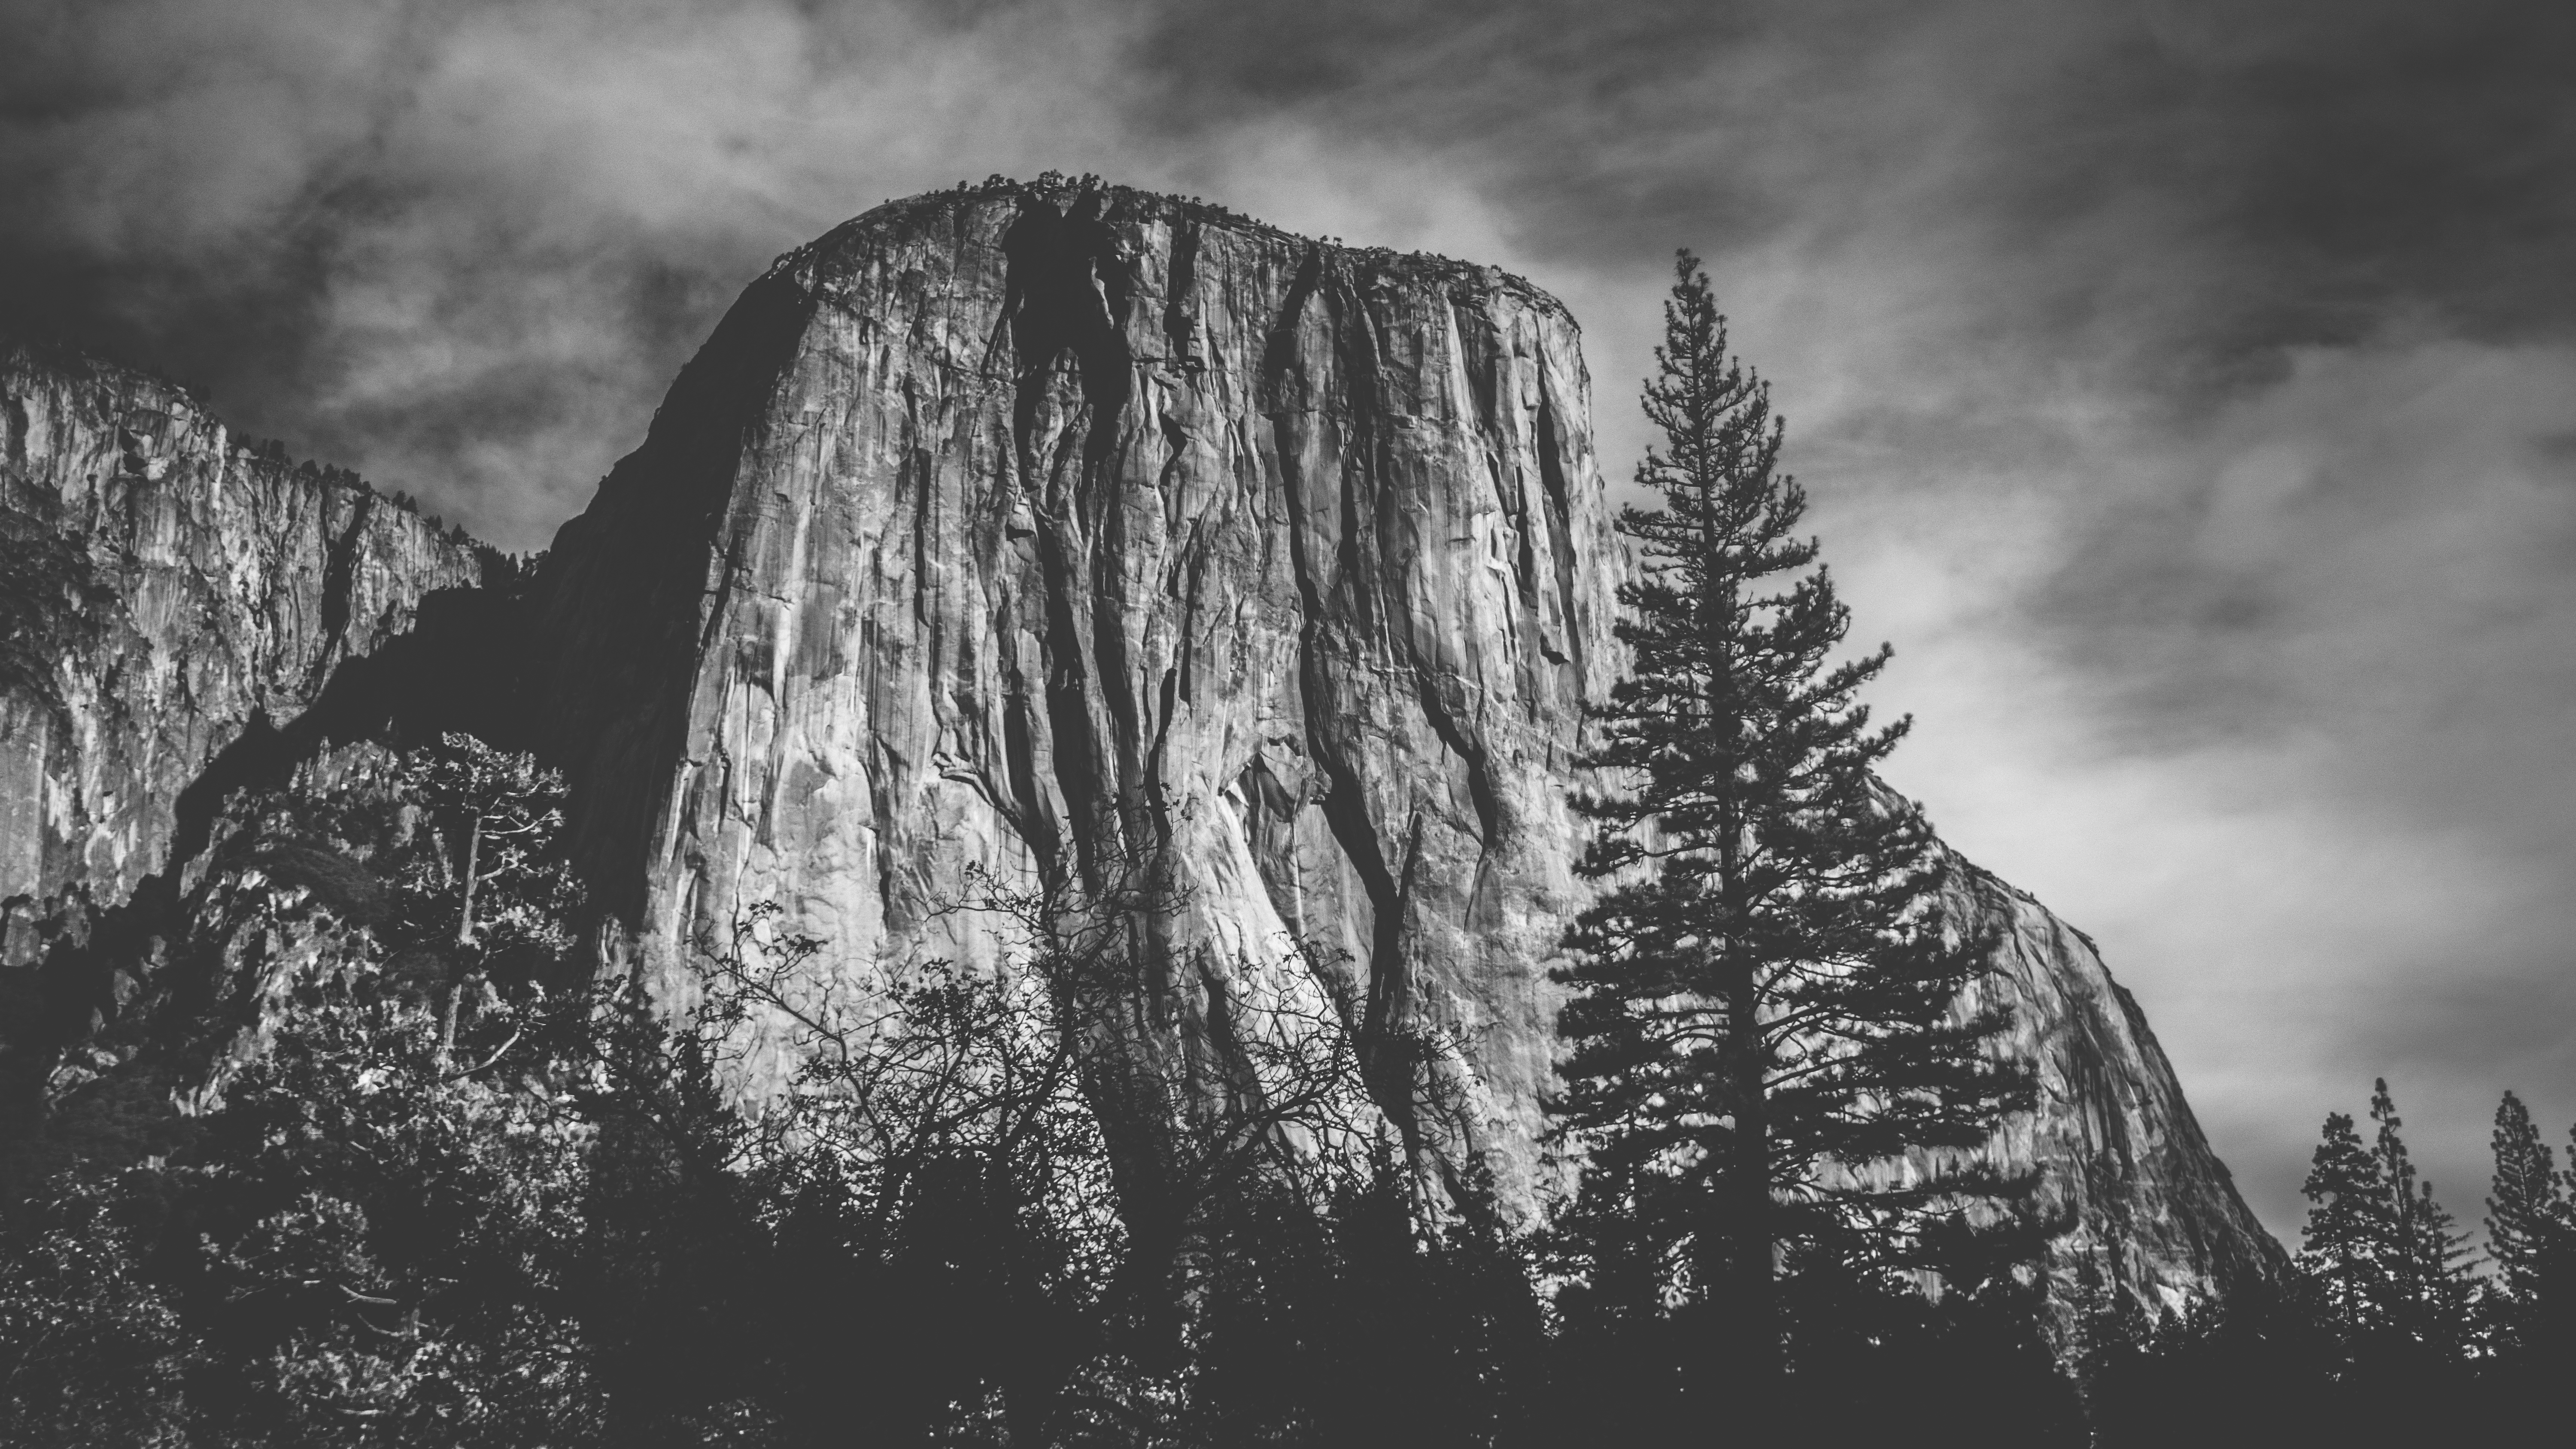
tree, nature, forest, rock, mountain, cloud, black and white, darkness, monochrome, monochrome photography, atmospheric phenomenon, woody plant